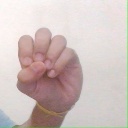
अक्षर: उ